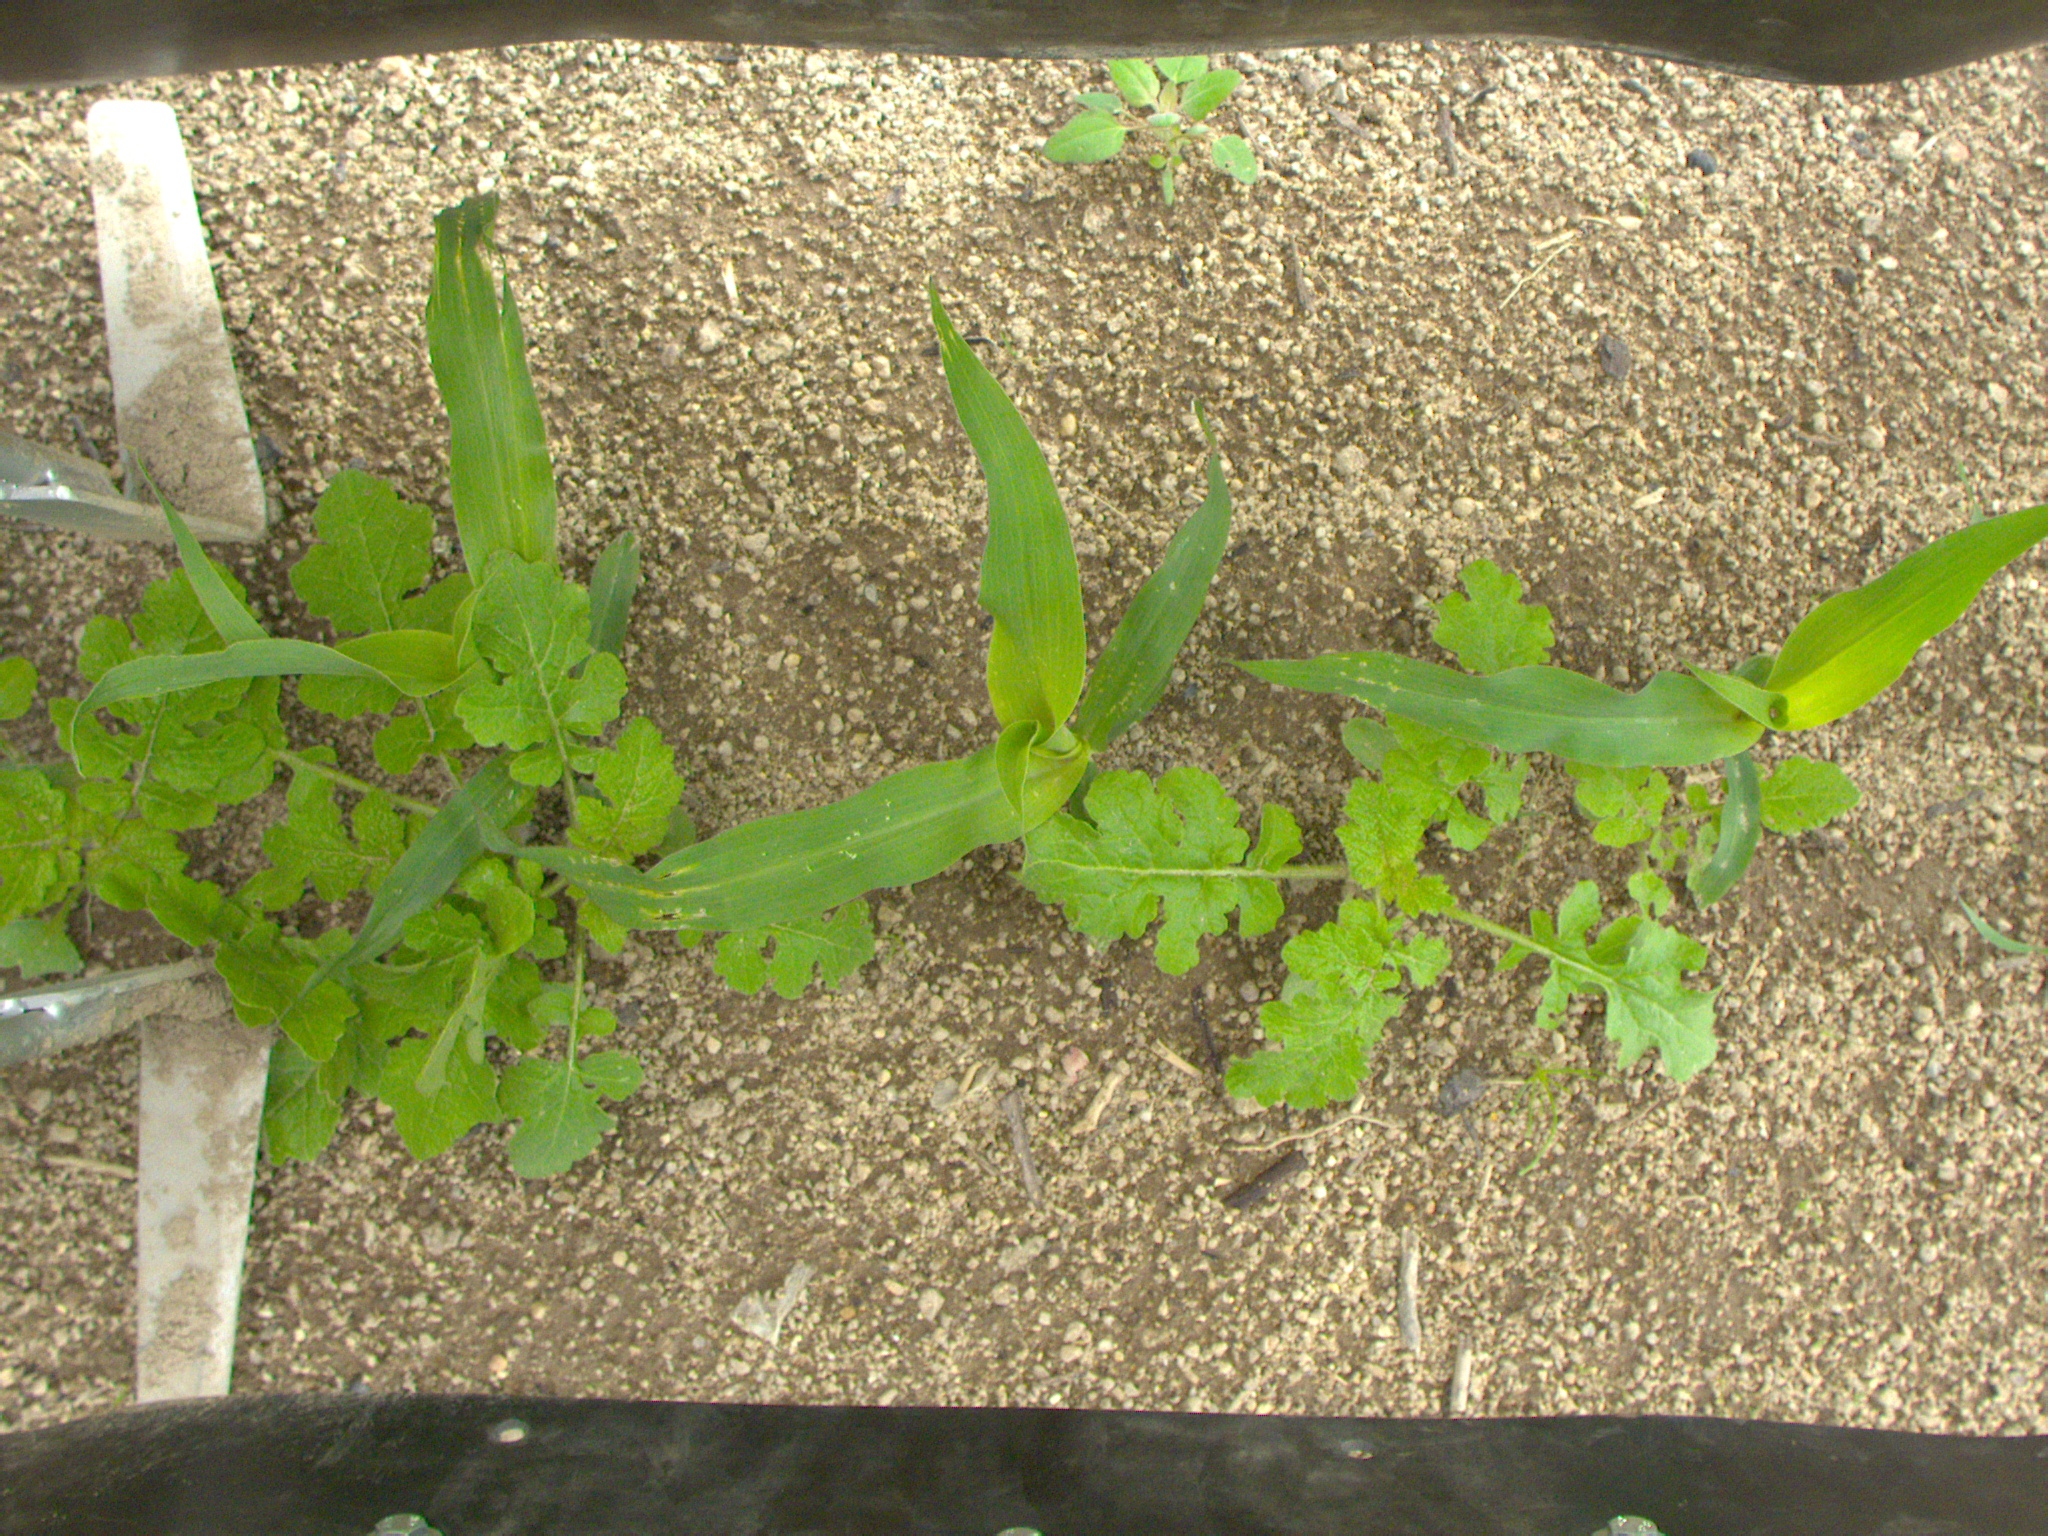
Crop: maize
Objects: maize, maize, maize, stem_maize, stem_maize, stem_maize